1968 United States presidential election

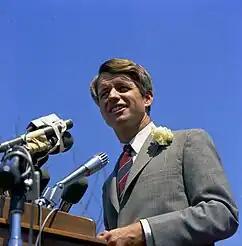
Kennedy campaigning in Los Angeles (photo courtesy of "John F. Kennedy Presidential Library & Museum", Boston)

The front-runner for the Republican nomination was former Vice President Richard Nixon, who formally began campaigning in January 1968. Nixon had worked behind the scenes and was instrumental in Republican gains in Congress and governorships in the 1966 midterm elections. Thus, the party machinery and many of the new congressmen and governors supported him. Still, there was caution in the Republican ranks over Nixon, who had lost the 1960 election to John F. Kennedy and then lost the 1962 California gubernatorial election. Some hoped a more "electable" candidate would emerge. The story of the 1968 Republican primary campaign and nomination may be seen as one Nixon opponent after another entering the race and then dropping out. Nixon was the front runner throughout the contest because of his superior organization, and he easily defeated the rest of the field.